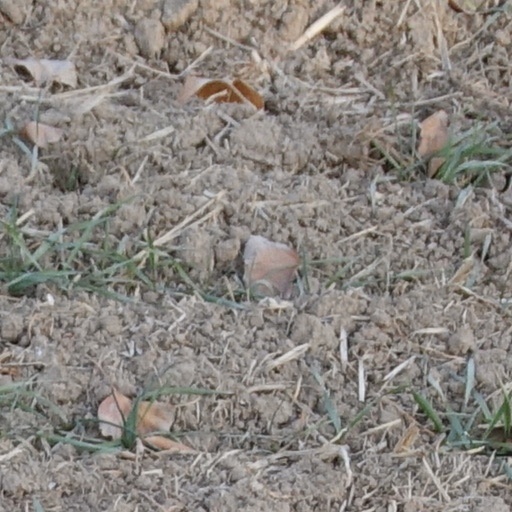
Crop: wheat